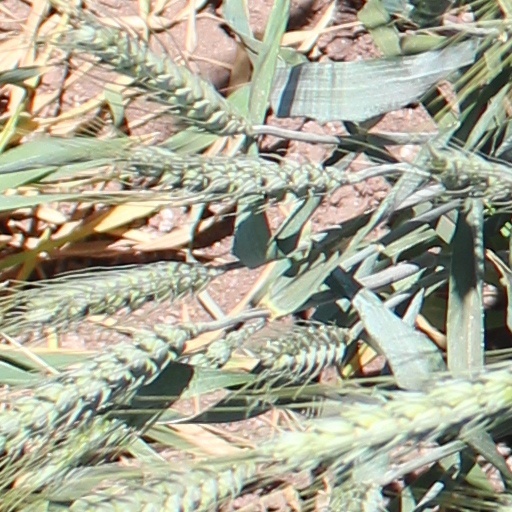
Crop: wheat